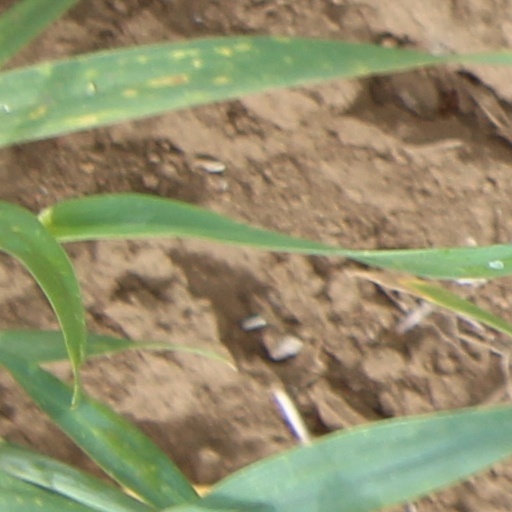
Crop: wheat